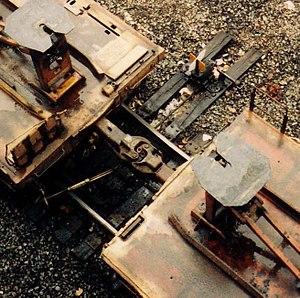
Dans les chemins de fer, les tampons sont les organes de choc des véhicules ferroviaires en Europe et en Asie. Ils sont généralement placés de part et d'autre de l'attelage, à une hauteur définie par des normes internationales. Les tampons ne sont pas systématiques : certains systèmes de tamponnement sont équipés d'une tampon central, d'autres d'attelages incluant également les organes de choc.